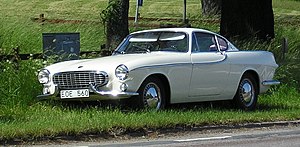
Volvo P1800
Volvo P1800 er en bil, der blev produceret af Volvo i perioden mellem 1961 og 1973. Volvo P1800 var den første Volvo-model med B18 motor, en motor som senere blev brugt i flere modeller, blandt andet i Amazon og i 140-serien.